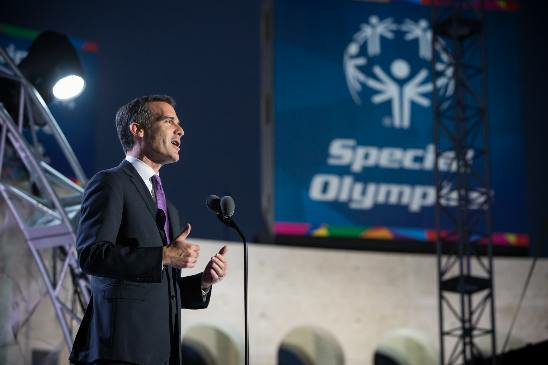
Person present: Yes